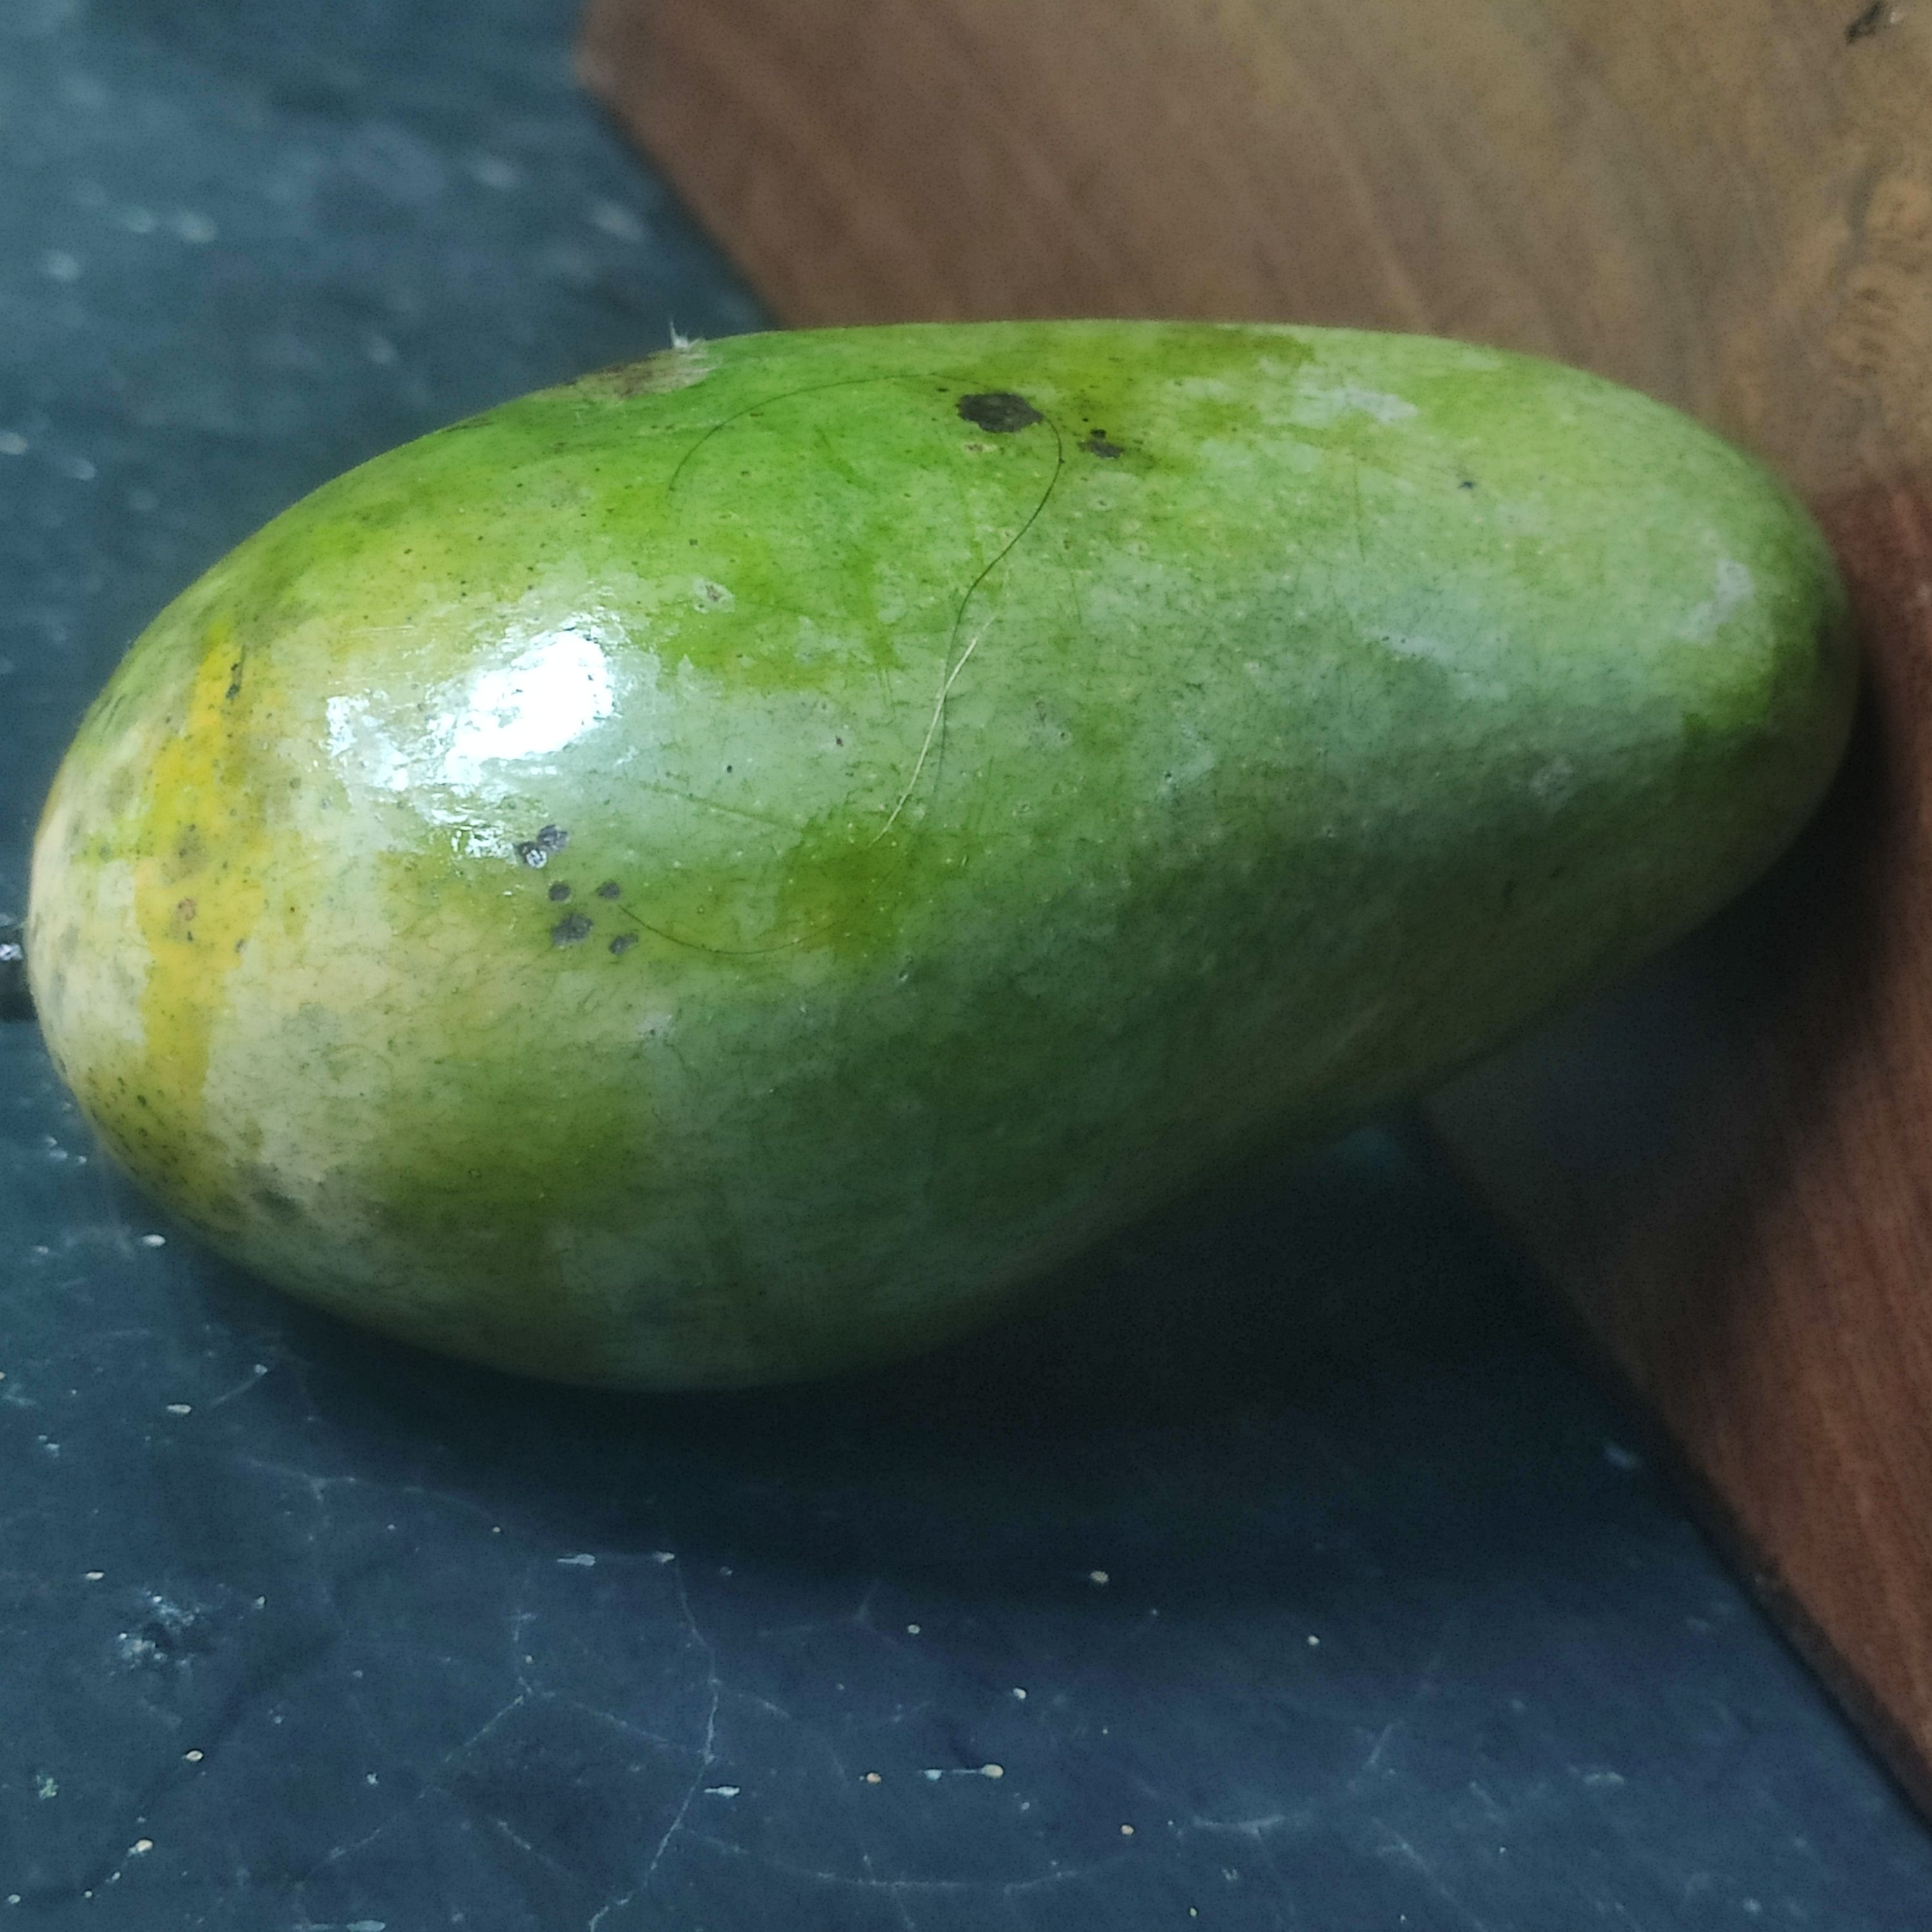
Fruit: mango
Grade: 1st-grade